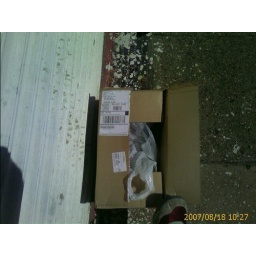
There's a dead cat in this box